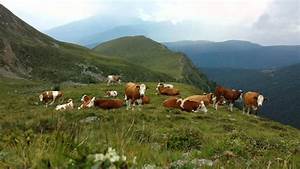
Label: mucca